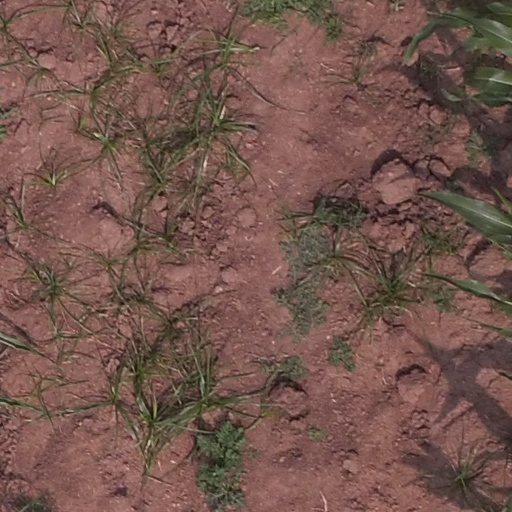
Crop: maize; corn